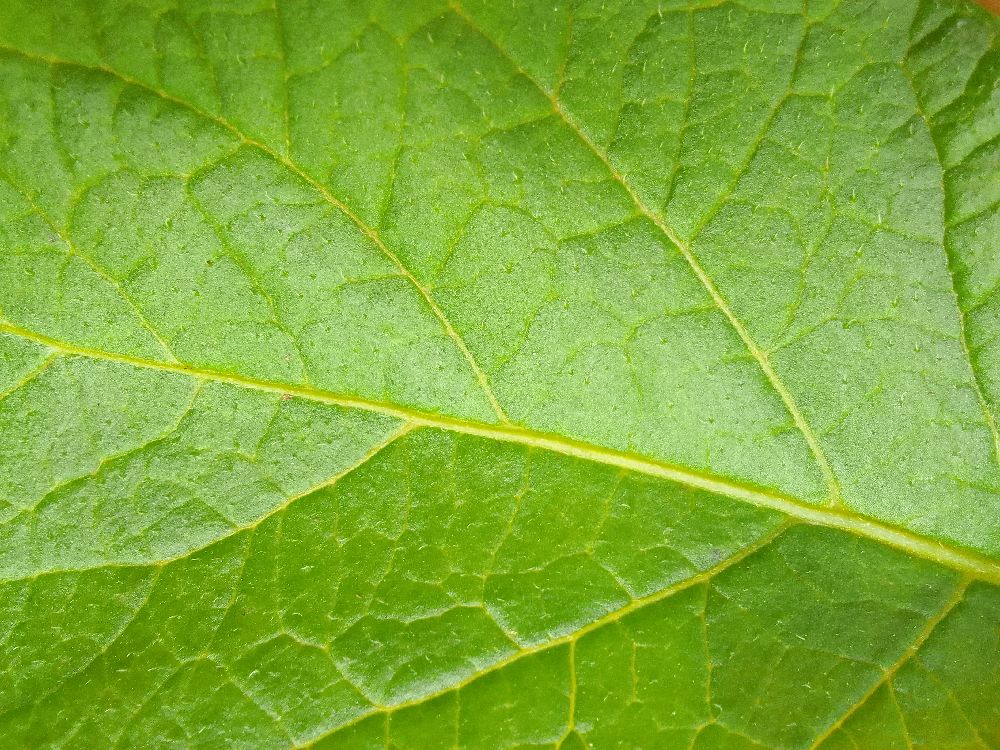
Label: Healthy